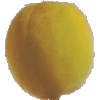
Label: Peach 2